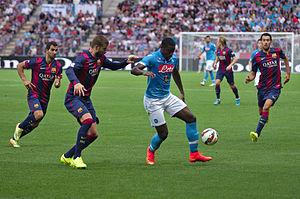
Duván Esteban Zapata Banguero, né le 1ᵉʳ avril 1991 à Cali en Colombie, est un footballeur international colombien. Il évolue au poste d'avant-centre à l'Atalanta Bergame.